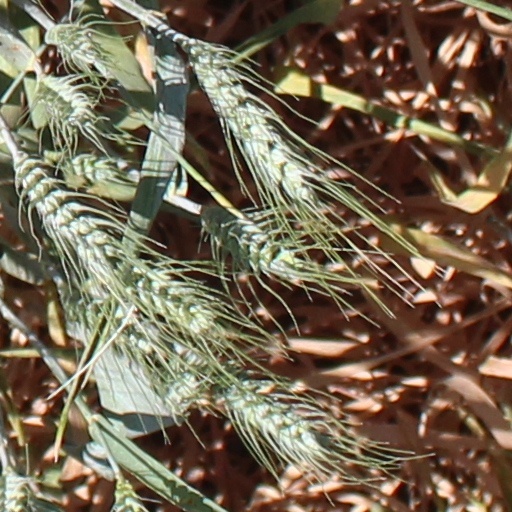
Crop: wheat